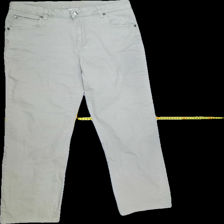
View: front
Type: Jeans
Category: Men
Brand: Not in the list
Colors: Beige
Material: 97%cotton 3%elastane
Cut: Regular
Size: L
Season: Spring
Price range: 50-100
Recommended usage: Reuse